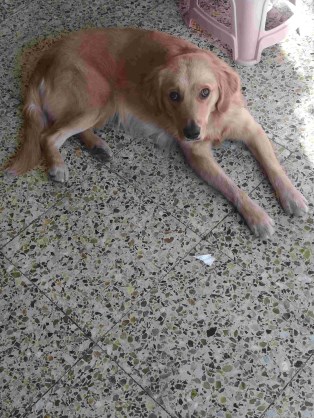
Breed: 5355-n000126-golden_retriever